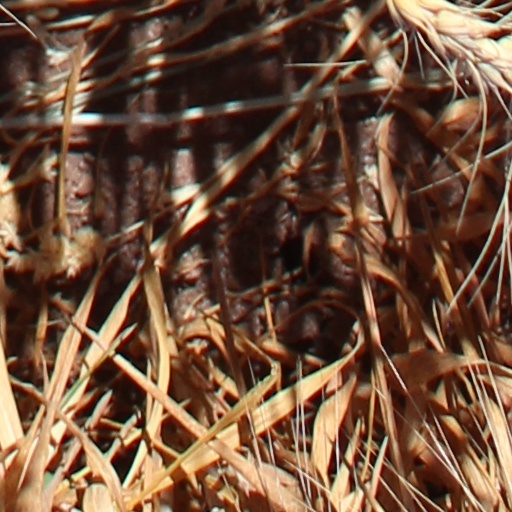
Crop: wheat